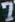
Number: 7